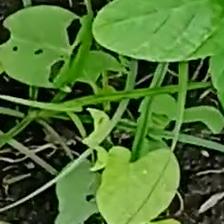
Weed species: Obscure_morning _glory(Ipomoea obscura)